Question: Please indicate a possible affordance area of the bicycle that can be used for sitting on
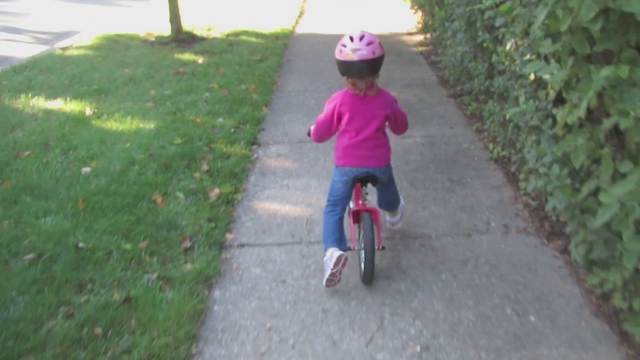
Answer: [347.427, 168.675, 378.721, 186.558]